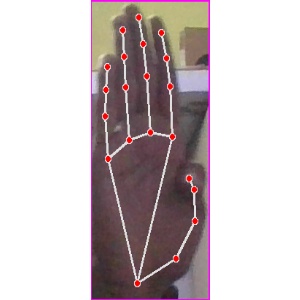
अक्षर: झ